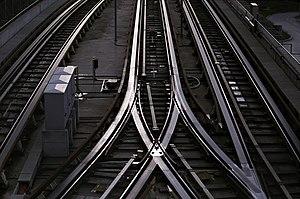
La ligne M2 du métro de Lausanne est une des deux lignes du métro de Lausanne. Cette première et unique ligne de métro automatique de Suisse, ouverte en 2008, relie aujourd'hui la station Ouchy-Olympique au sud, à la station Croisettes, au nord. Avec une longueur de 5,95 kilomètres, elle constitue une voie de communication nord-sud majeure pour la ville : c'est la ligne de métro la plus fréquentée du réseau avec 31,460 millions de voyageurs en 2018.